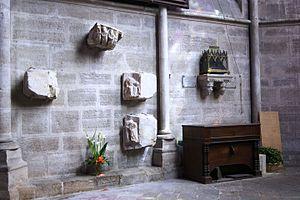
Chapelle Saint Fursy - Abbatiale Notre-Dame-des-Ardents et Saint-Pierre - Lagny sur Marne.
L'abbatiale Notre-Dame-des-Ardents-et-Saint-Pierre est une église catholique paroissiale située à Lagny-sur-Marne, dans le département de Seine-et-Marne, en France. C'est l'ancienne église abbatiale de l'abbaye Saint-Pierre de Lagny. Elle a été classée monument historique par arrêté du 12 juillet 1886.